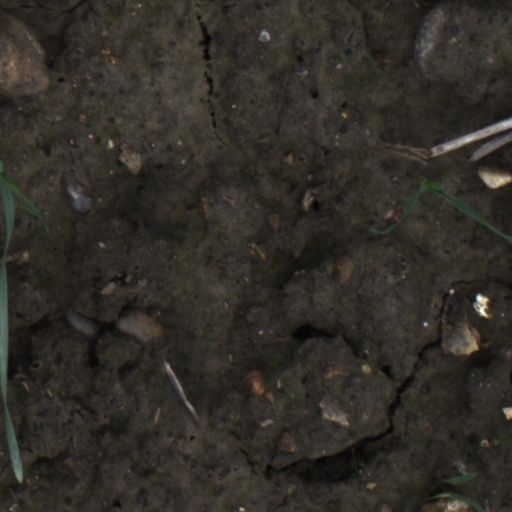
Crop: wheat